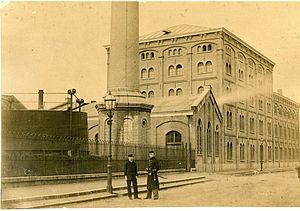
À vapeur pain et la farine usine à La Haye, aux Pays-Bas Español: Vapor pan y la harina fábrica en La Haya, Países Bajos